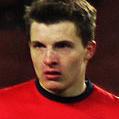
Age: 19